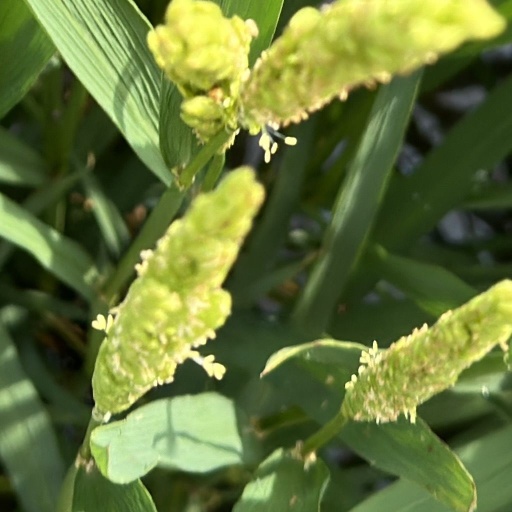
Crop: rice